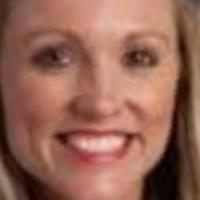
Age group: age 21-30